Church of Our Lady of the Incarnation (Porches)

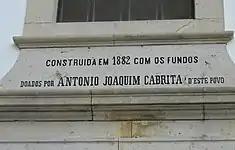
Inscription dedicated to philanthropist António Joaquim Cabrita, a benefactor of the parochial church

The exterior is an example of southern Portuguese church architecture with a somber facade. The principal facade is oriented towards the west, with a triptych portico aligned on either side by a square annexes, surmounted by royal crown.